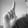
ASL letter: L